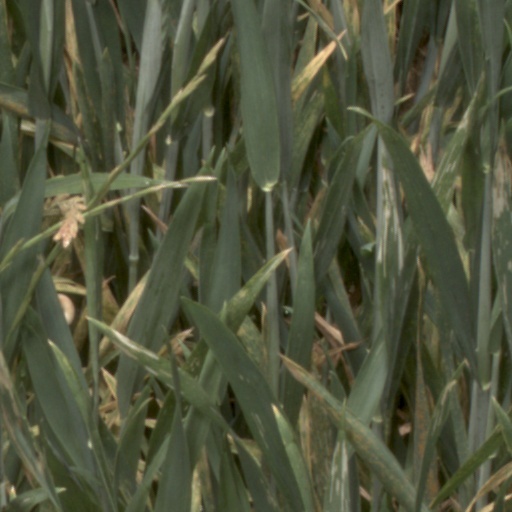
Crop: wheat